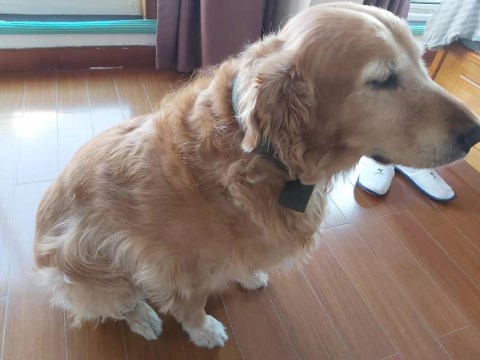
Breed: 5355-n000126-golden_retriever